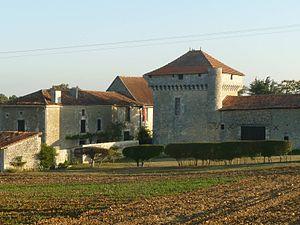
château de Ste-Colombe (16), France
Val-de-Bonnieure est une commune nouvelle française créée le 1ᵉʳ janvier 2018 située dans le département de la Charente en région Nouvelle-Aquitaine.
Sainte-Colombe est une ancienne commune du Sud-Ouest de la France, située dans le département de la Charente.